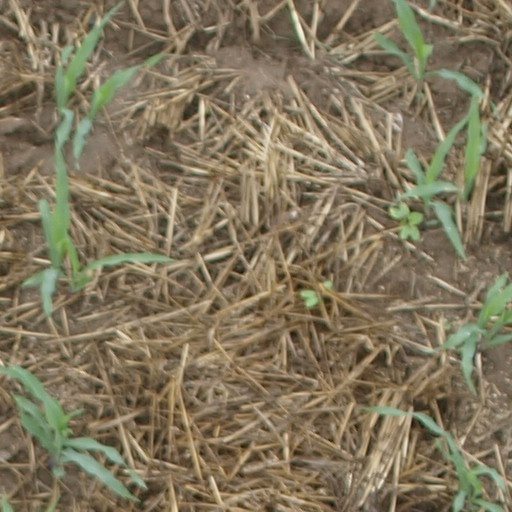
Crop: maize; corn